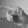
ASL letter: P